Women in film

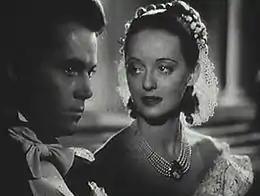
Bette Davis and Henry Fonda in "Jezebel" (1938), one of the quintessential woman's films. Davis plays a Southern belle who loses her fiancé (Fonda) and her social standing when she defies conventions. She redeems herself by self-sacrifice.

Sofia Coppola is a critically acclaimed director who has also had financial success. Her award-winning film "Lost in Translation" (2003) grossed over $119 million.